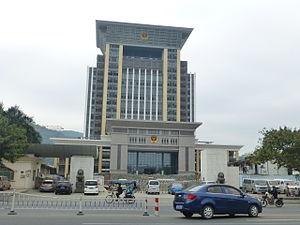
Longhai est une ville de la province du Fujian en Chine. C'est une ville-district placée sous la juridiction de la ville-préfecture de Zhangzhou.